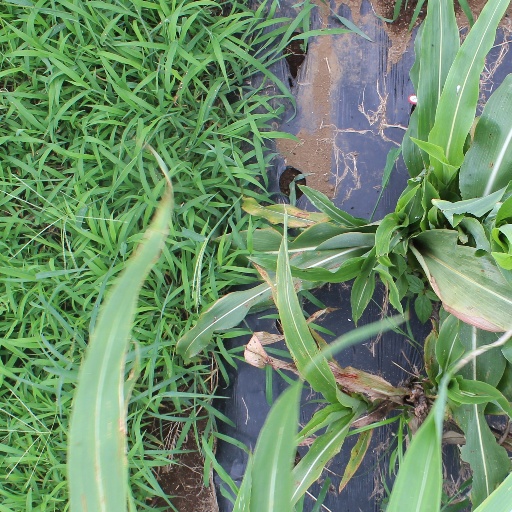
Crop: sorghum